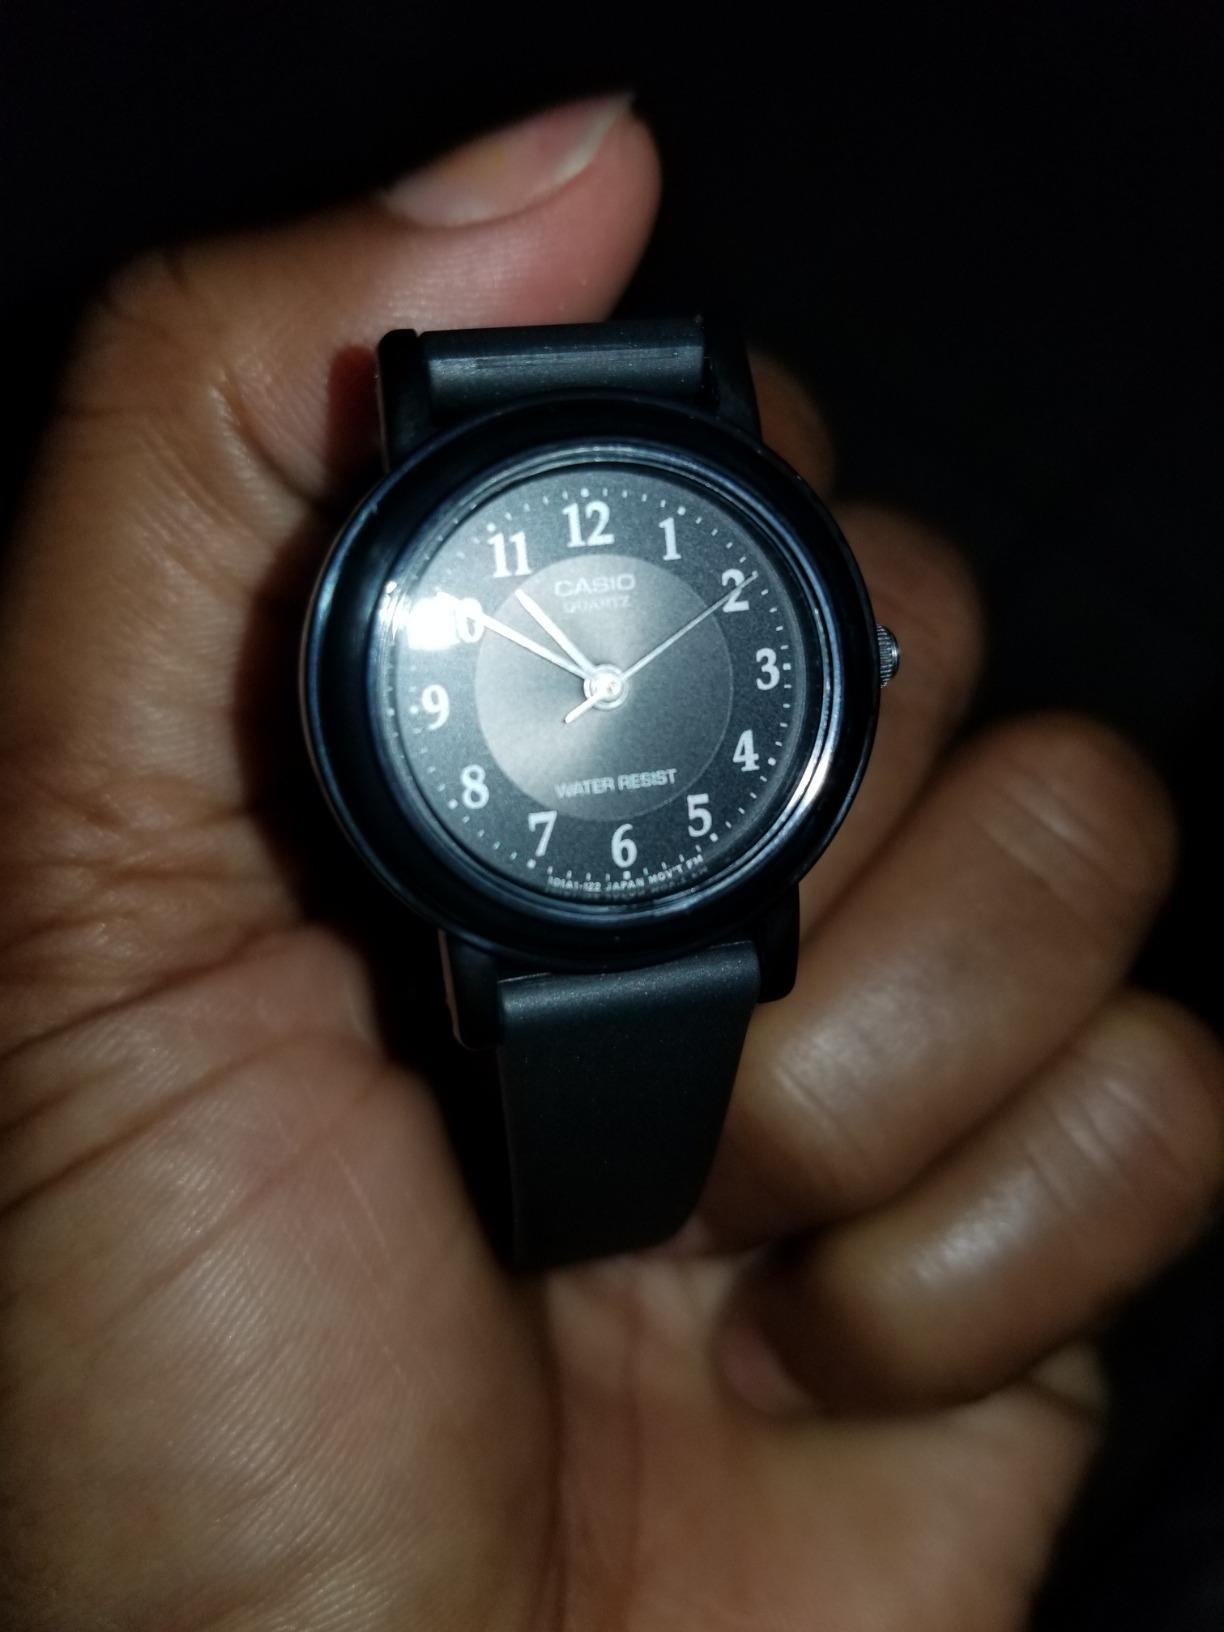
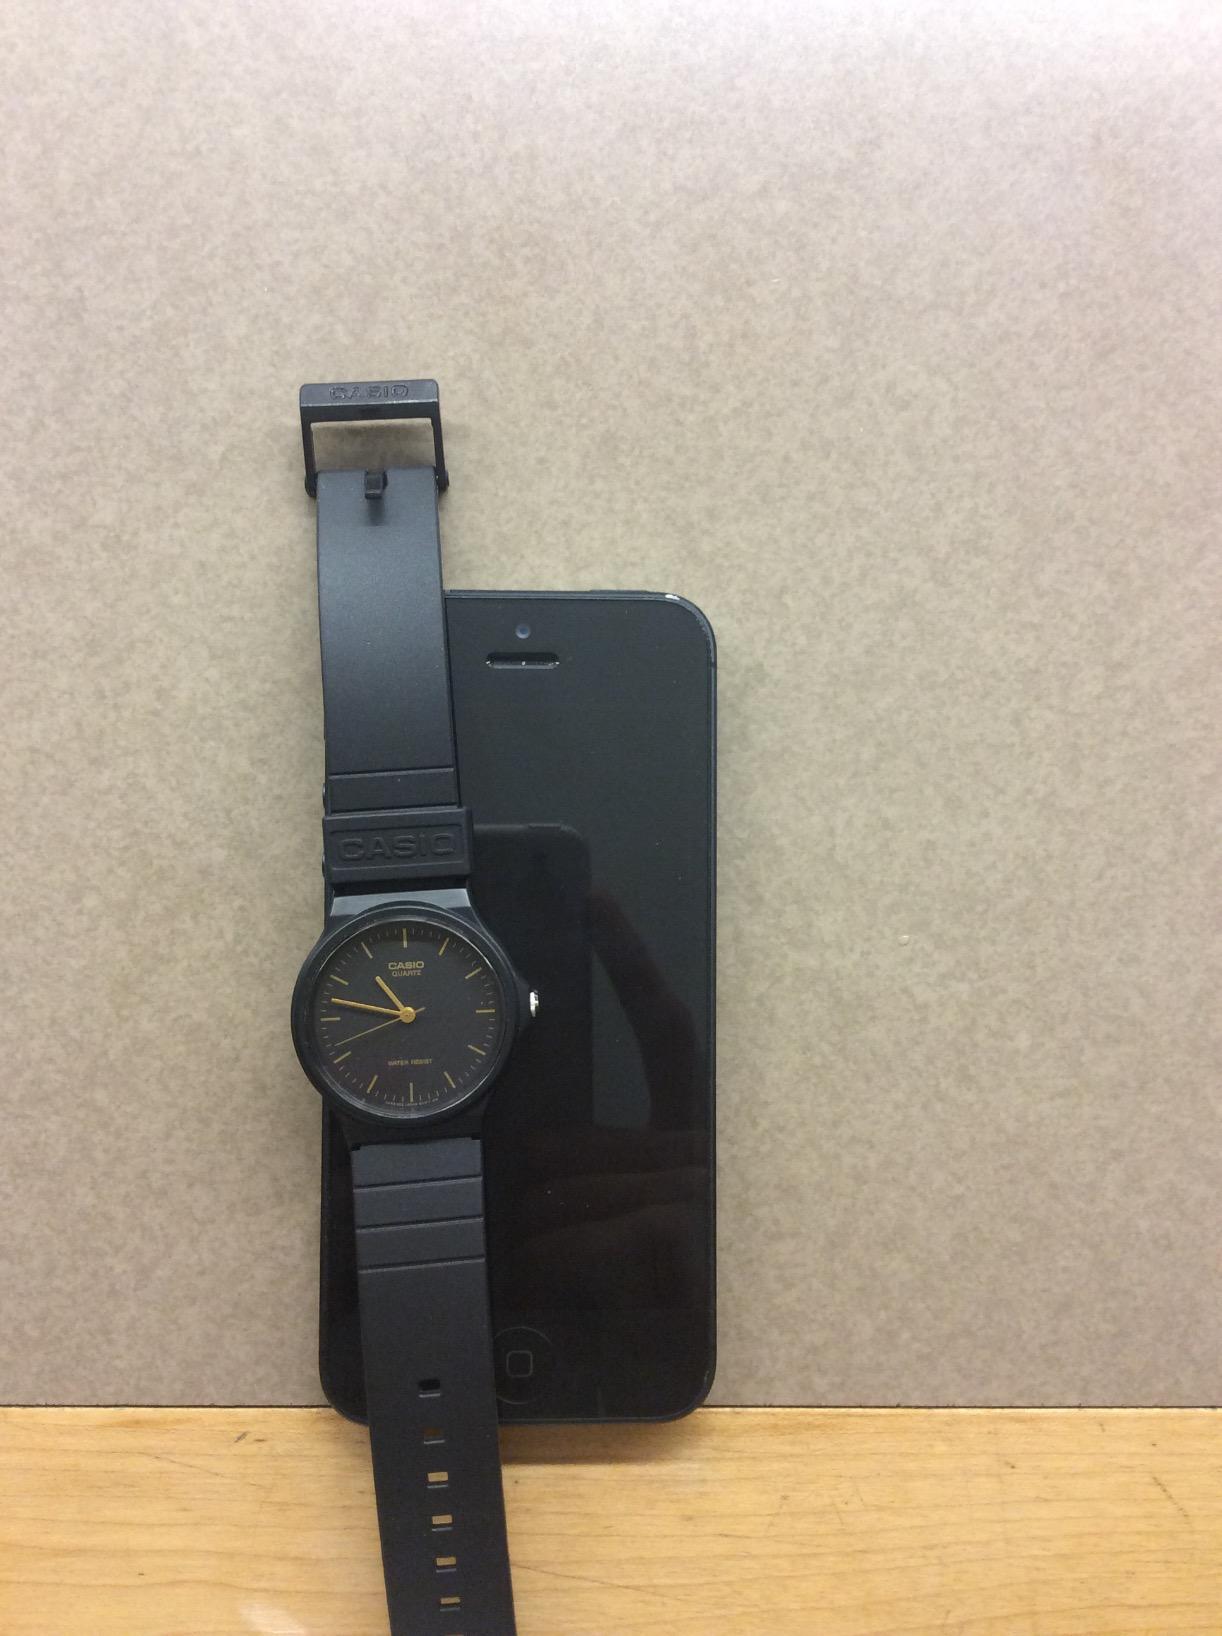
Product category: accessories_watch
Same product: no